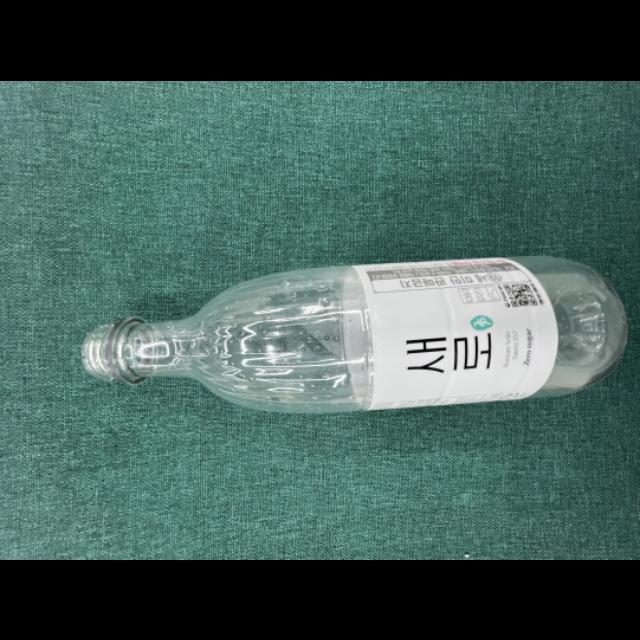
Label: bottles